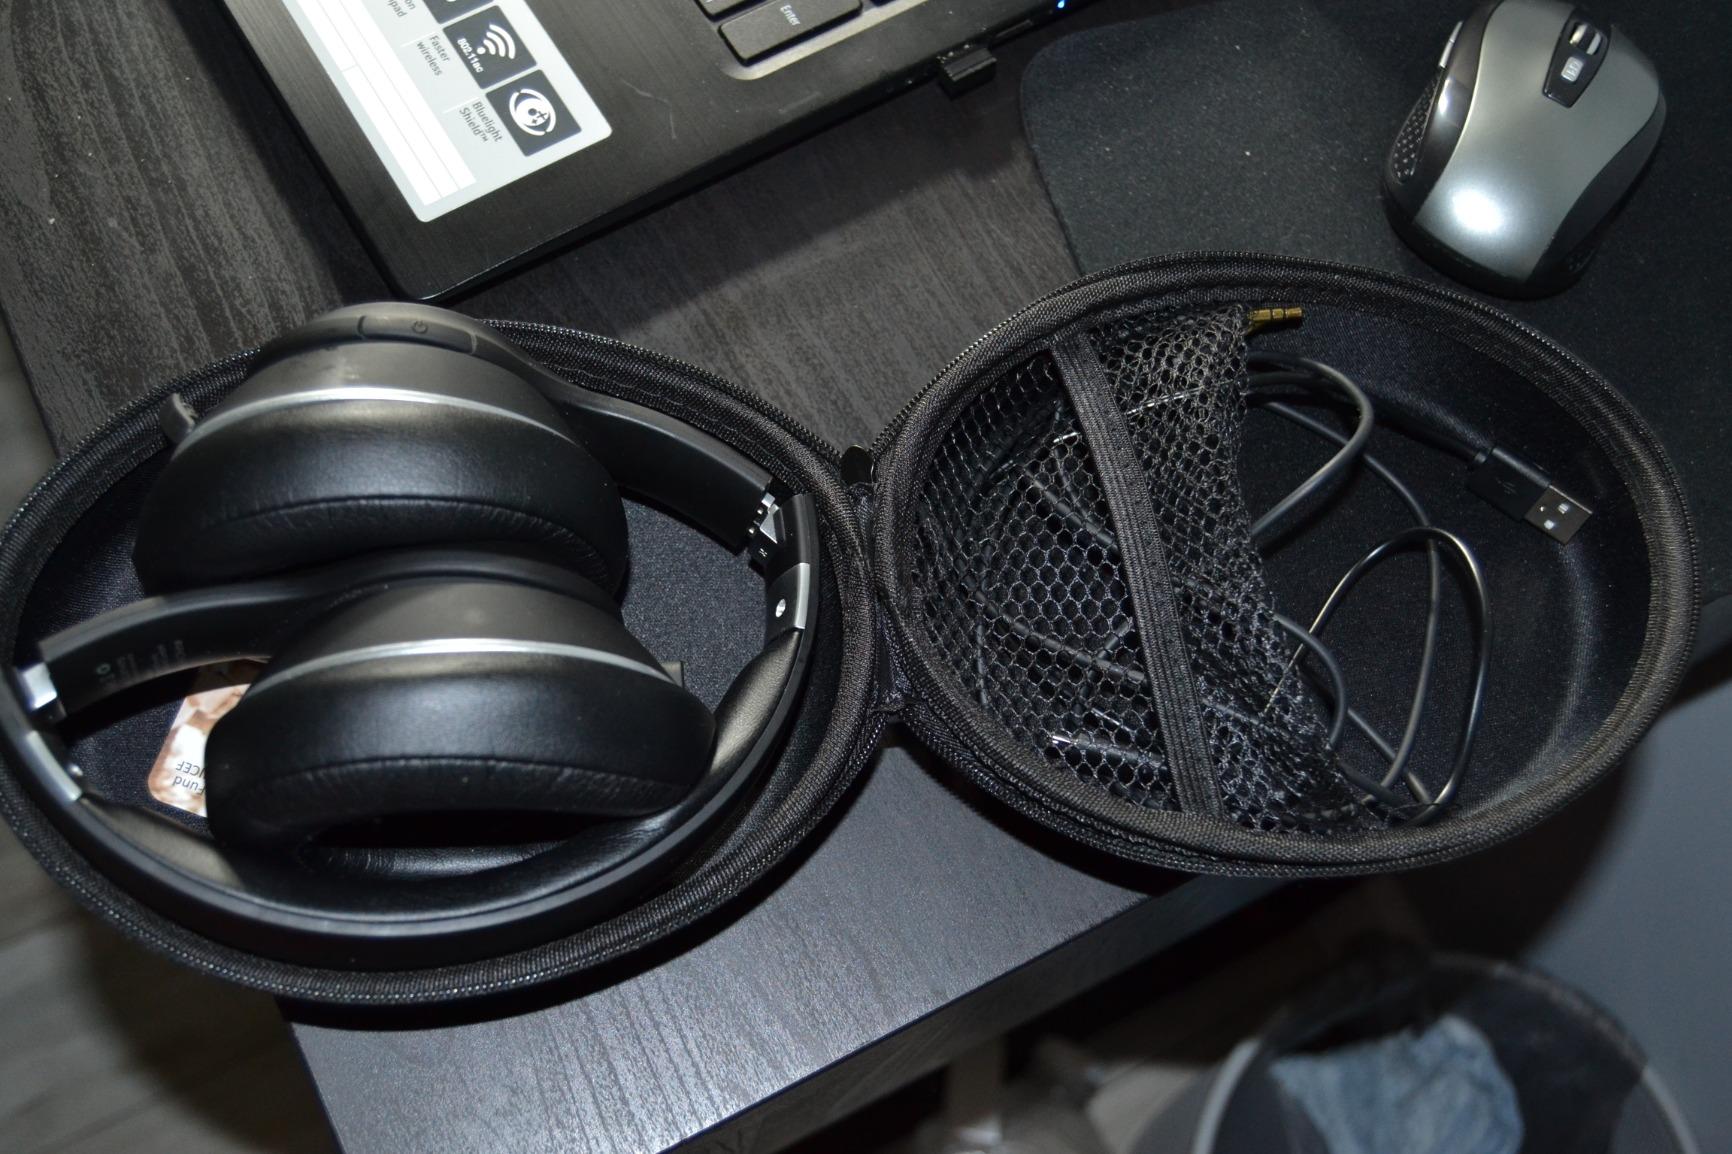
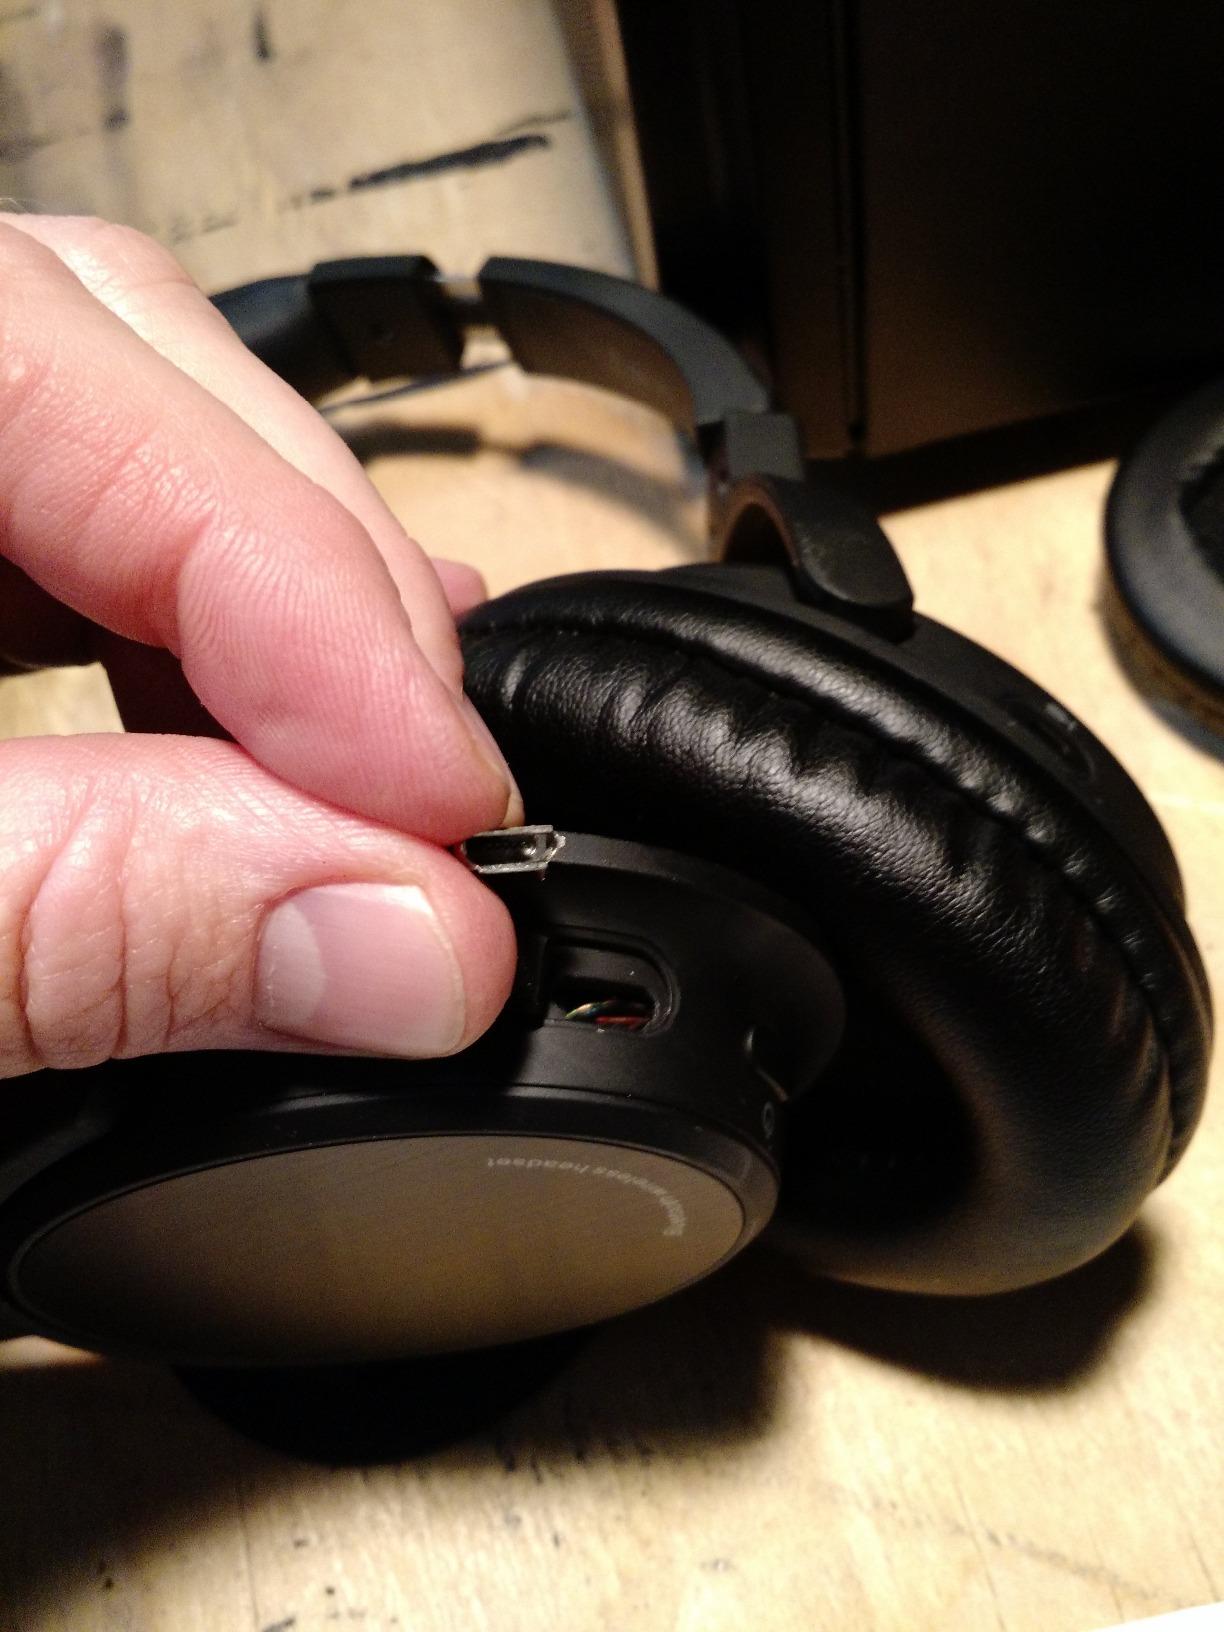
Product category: headphones
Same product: no